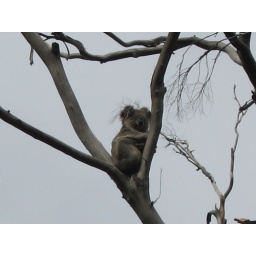
I spot a koala high in a bare tree